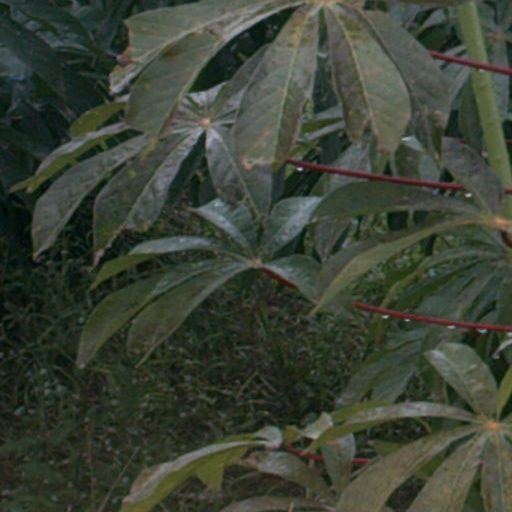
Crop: cassava